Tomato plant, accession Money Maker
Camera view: bottom (45 deg); turntable rotation: 240 degrees
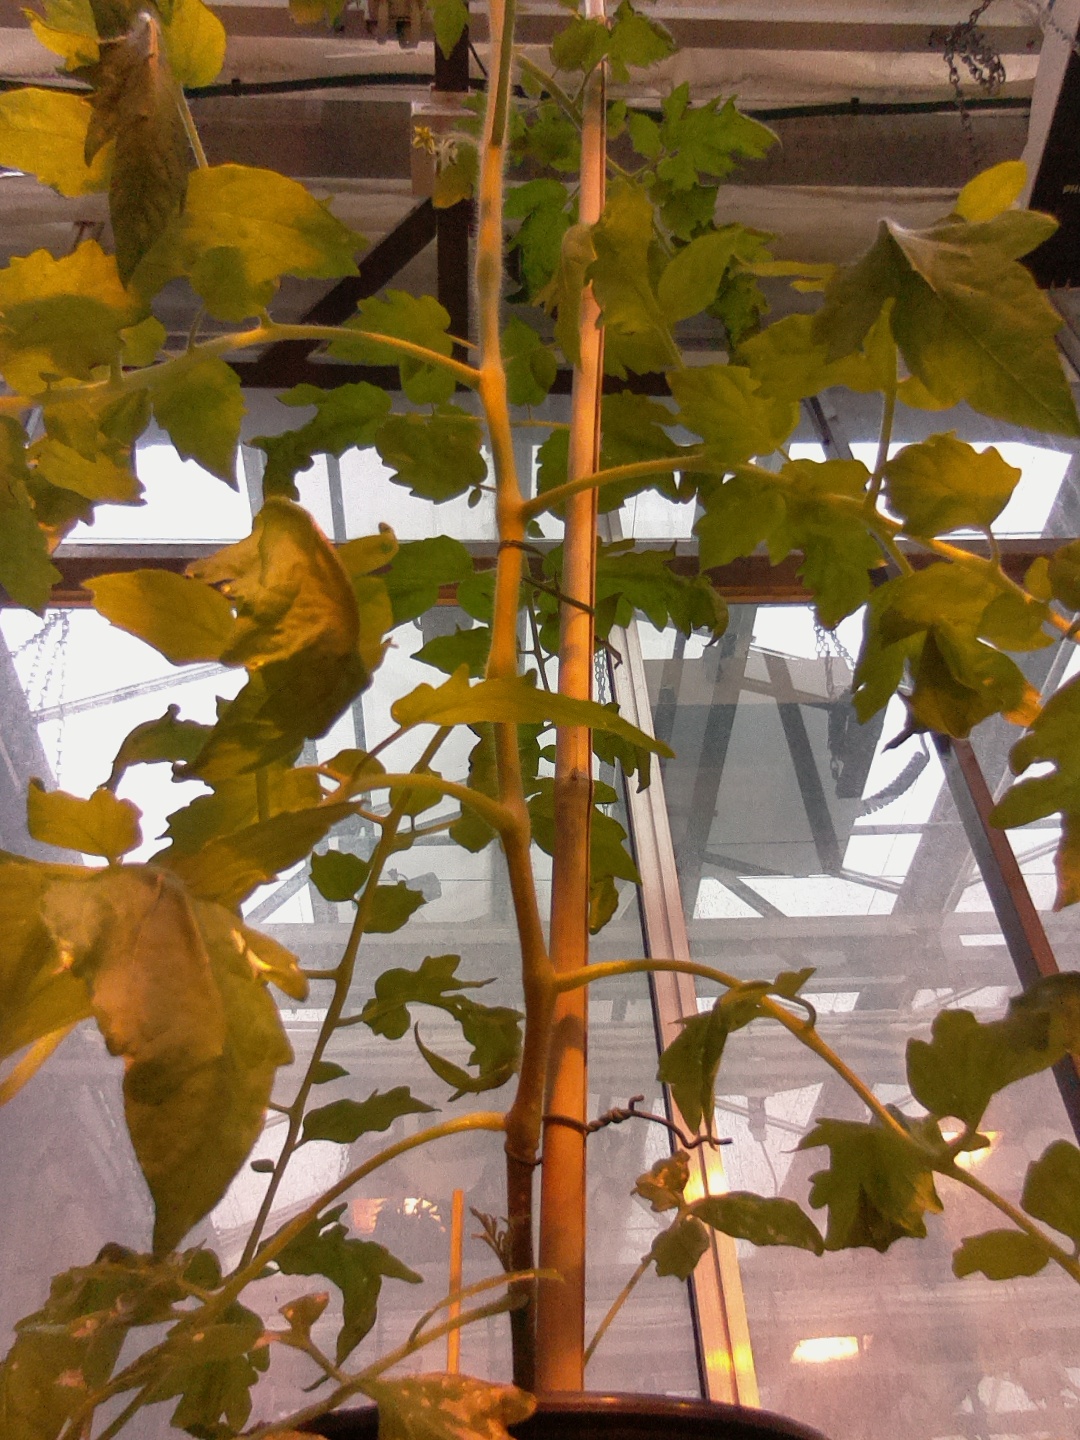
BBCH growth stage 61: 10%-20% of flowers open